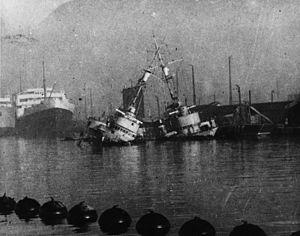
Le Vauquelin est un contre-torpilleur français de la classe Vauquelin, sabordé à Toulon lors du sabordage de la flotte française le 27 novembre 1942. Il a été baptisé en hommage à Jean Vauquelin, célèbre officier de marine français du XVIIIᵉ siècle.